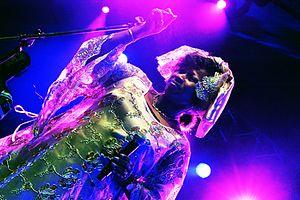
Farafina est un groupe musical burkinabé fondé en 1978.